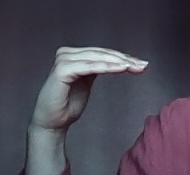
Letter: haa